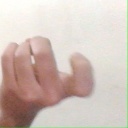
अक्षर: ज